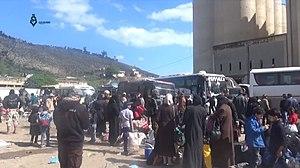
Civils et rebelles de la Ghouta orientale arrivant à Idleb le 2 avril 2018.
La bataille de la Ghouta orientale se déroule entre 2012 et 2018 pendant la guerre civile syrienne. Elle débute à l'été 2012 après la défaite des rebelles à la bataille de Damas et l'échec de leur offensive visant à prendre le contrôle de la capitale. Les combats se poursuivent alors aux alentours de Damas, dans les quartiers périphériques, les villes et les villages de la Ghouta. En 2013, les rebelles se retrouvent encerclés dans plusieurs poches : la principale se situant à l'est avec la ville de Douma et dans les quartiers de Qaboun, Barzeh et Jobar. Au sud, les insurgés résistent principalement dans les quartiers de Qadam, Beit Sahem et Yalda et dans les villes de Daraya, Yarmouk, Al-Hajar al-Aswad et de Mouadamiyat al-Cham.